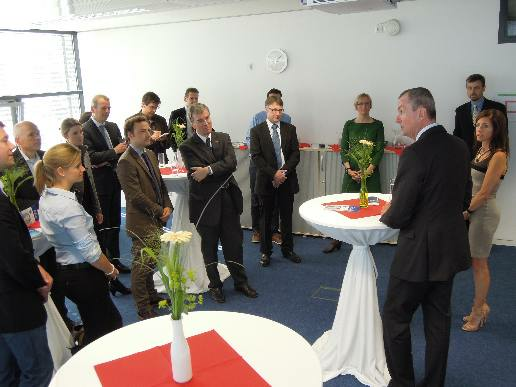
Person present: Yes